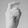
ASL letter: X